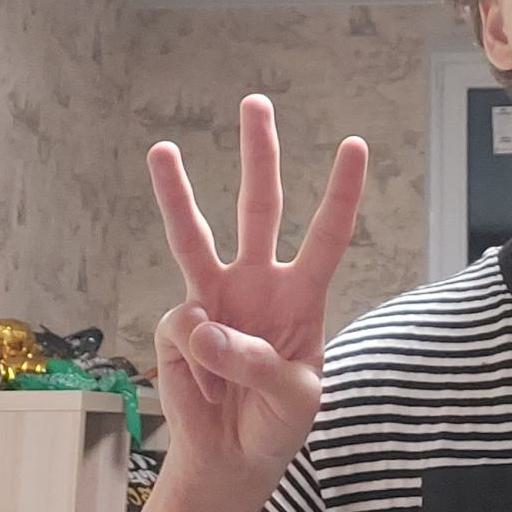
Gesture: three